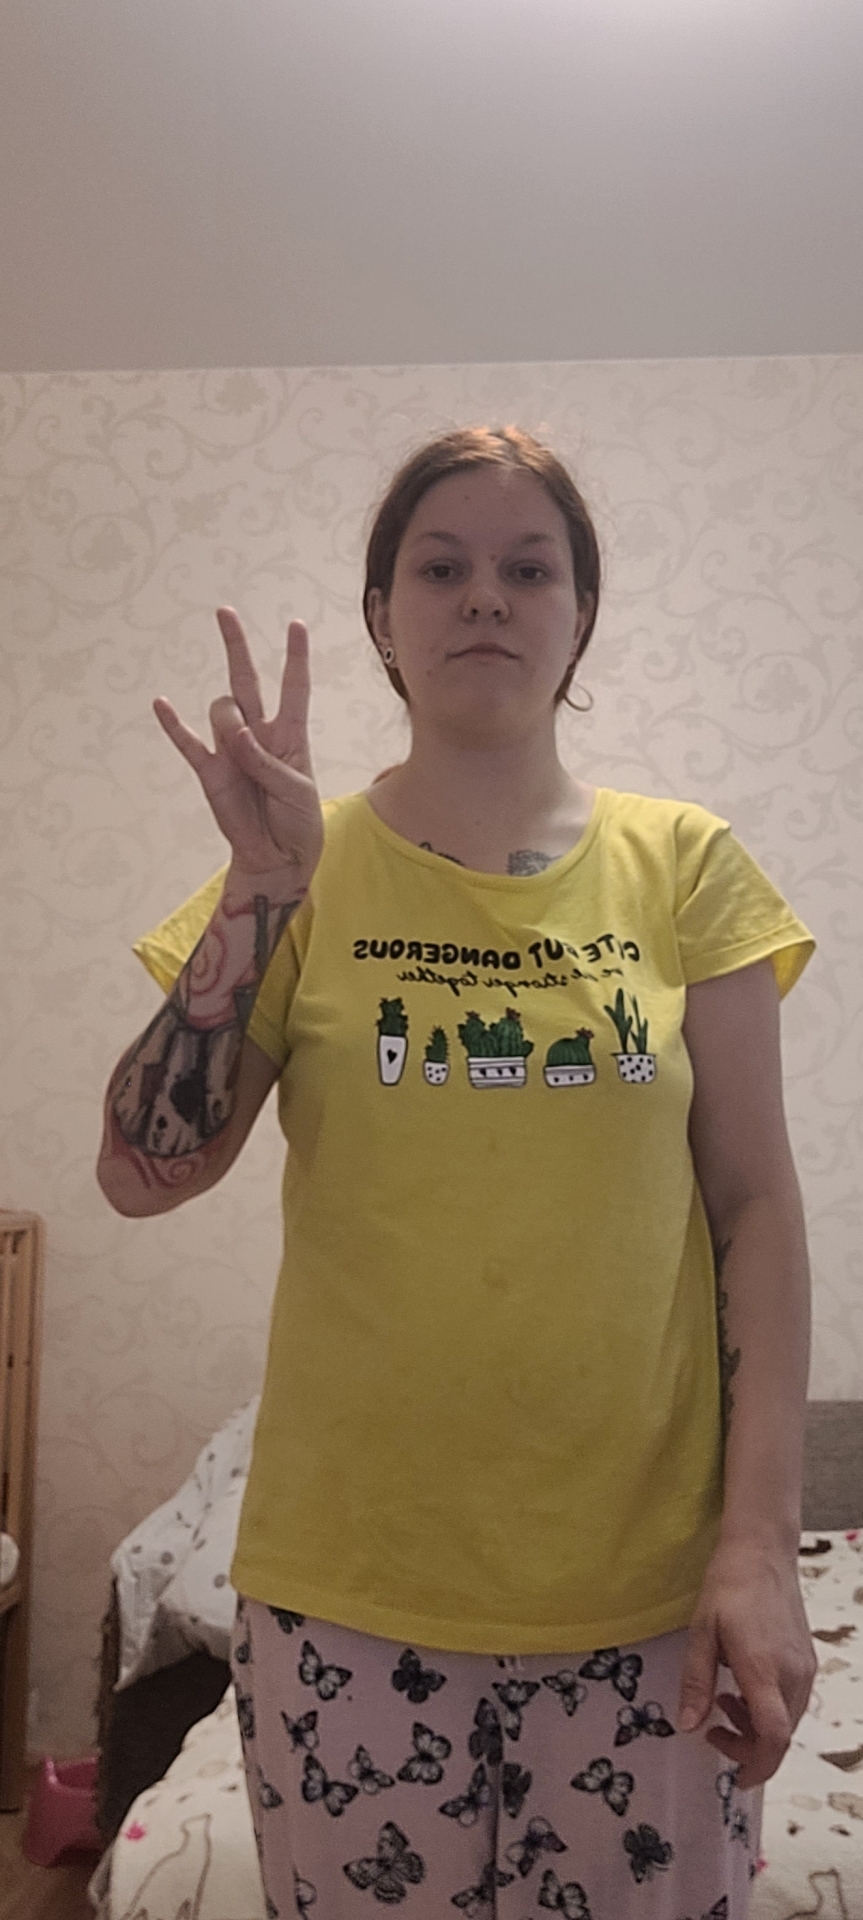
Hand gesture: three3